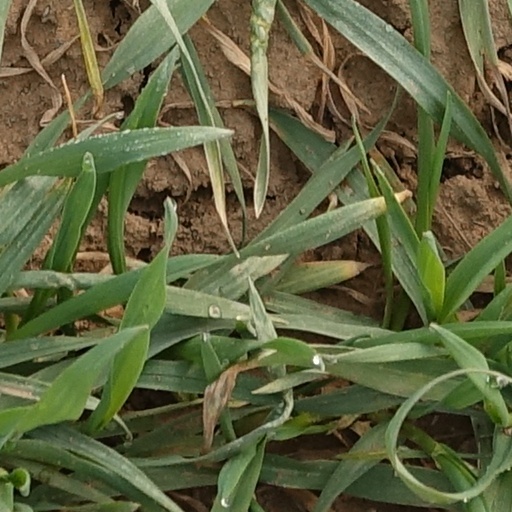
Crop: wheat